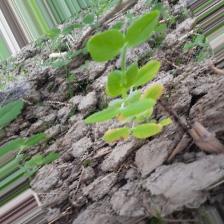
Label: Ascochyta blight